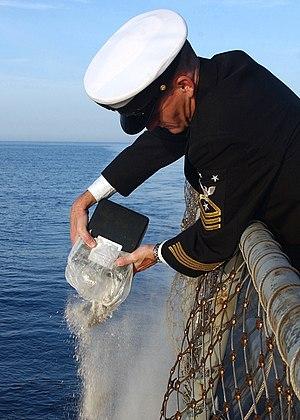
La sépulture en mer est l'opération consistant à immerger un cadavre dans la mer ou l'océan, ou à y disperser ses cendres, normalement à partir d'un navire ou d'une embarcation. Elle est régulièrement effectuée par les marines militaires, mais peut être également réalisée par des particuliers.